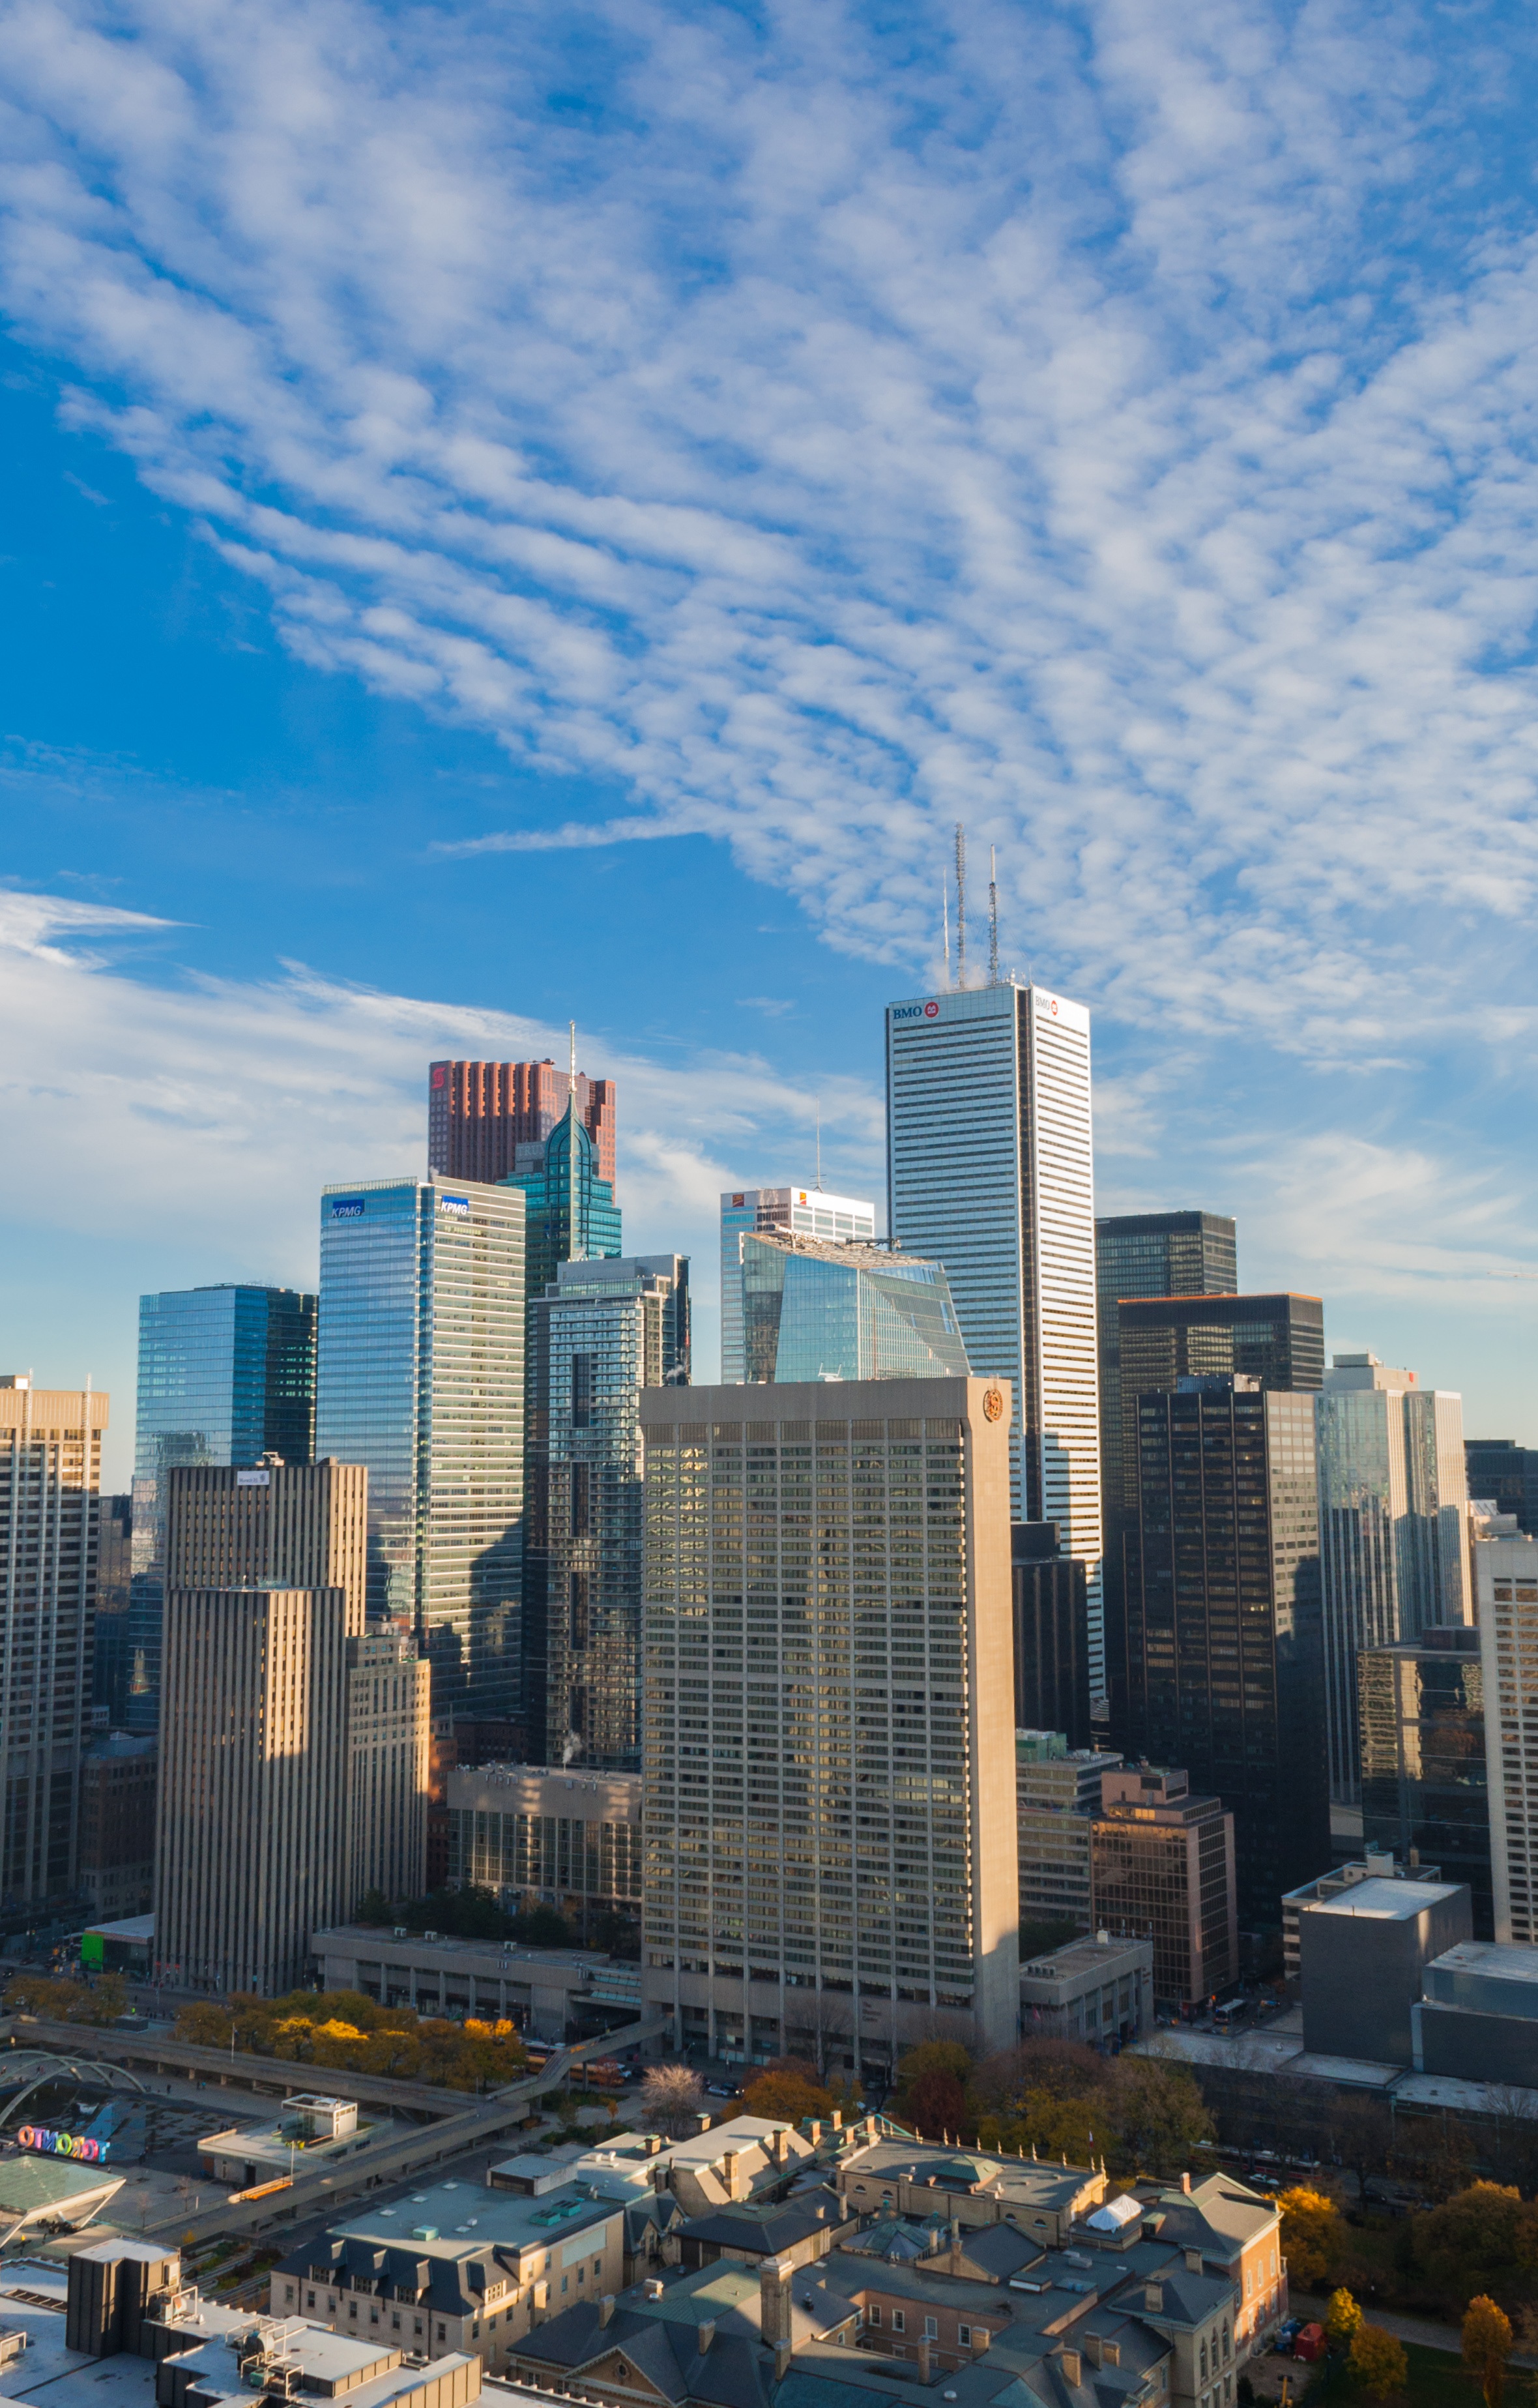
metropolitan area, skyline, sky, skyscraper, city, metropolis, cityscape, geographical feature, landmark, urban area, tower block, human settlement, horizon, downtown, architecture, atmosphere of earth, residential area, reflection, tower, dusk